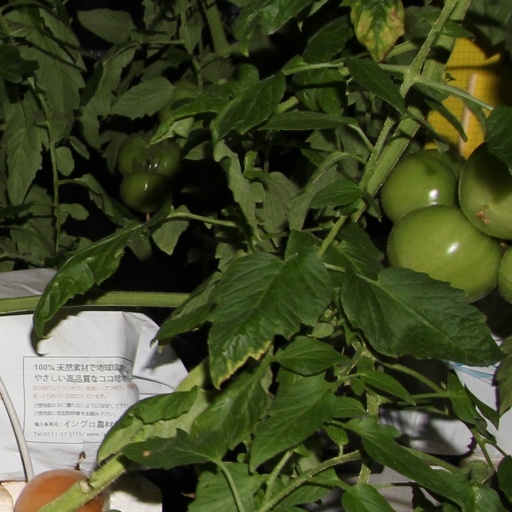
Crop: tomato